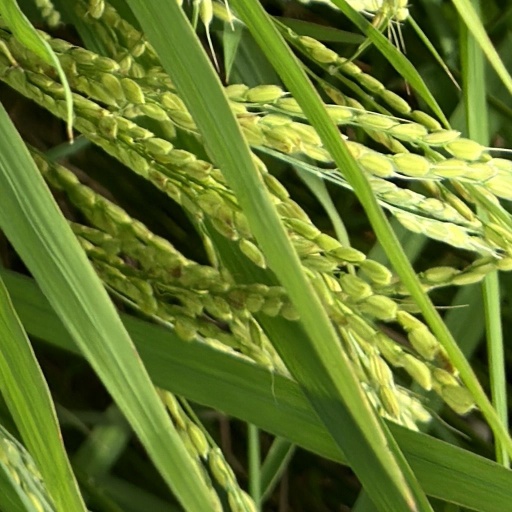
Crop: rice